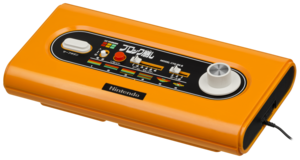
Cet article présente une liste non exhaustive de consoles de jeux vidéo de première génération. Plus de 900 y sont répertoriées.
La Color TV Game Block Kuzushi est le quatrième modèle Color TV Game de Nintendo. Elle sort le 23 avril 1979 au prix de 13 500 ¥.